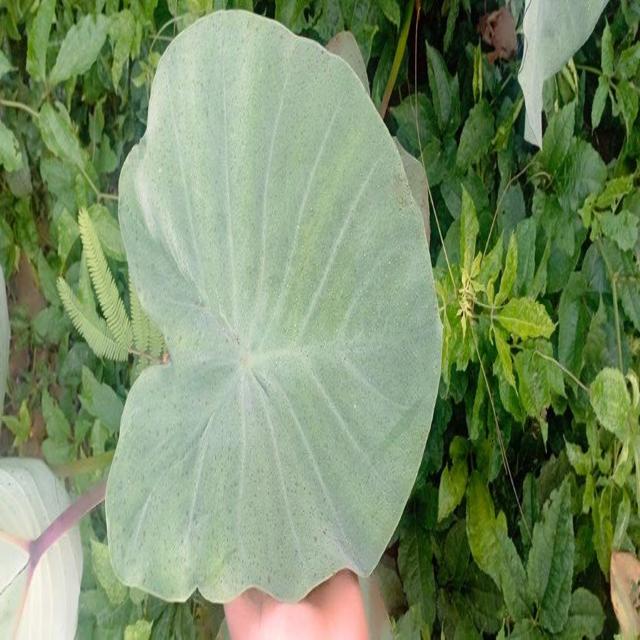
Label: Healthy